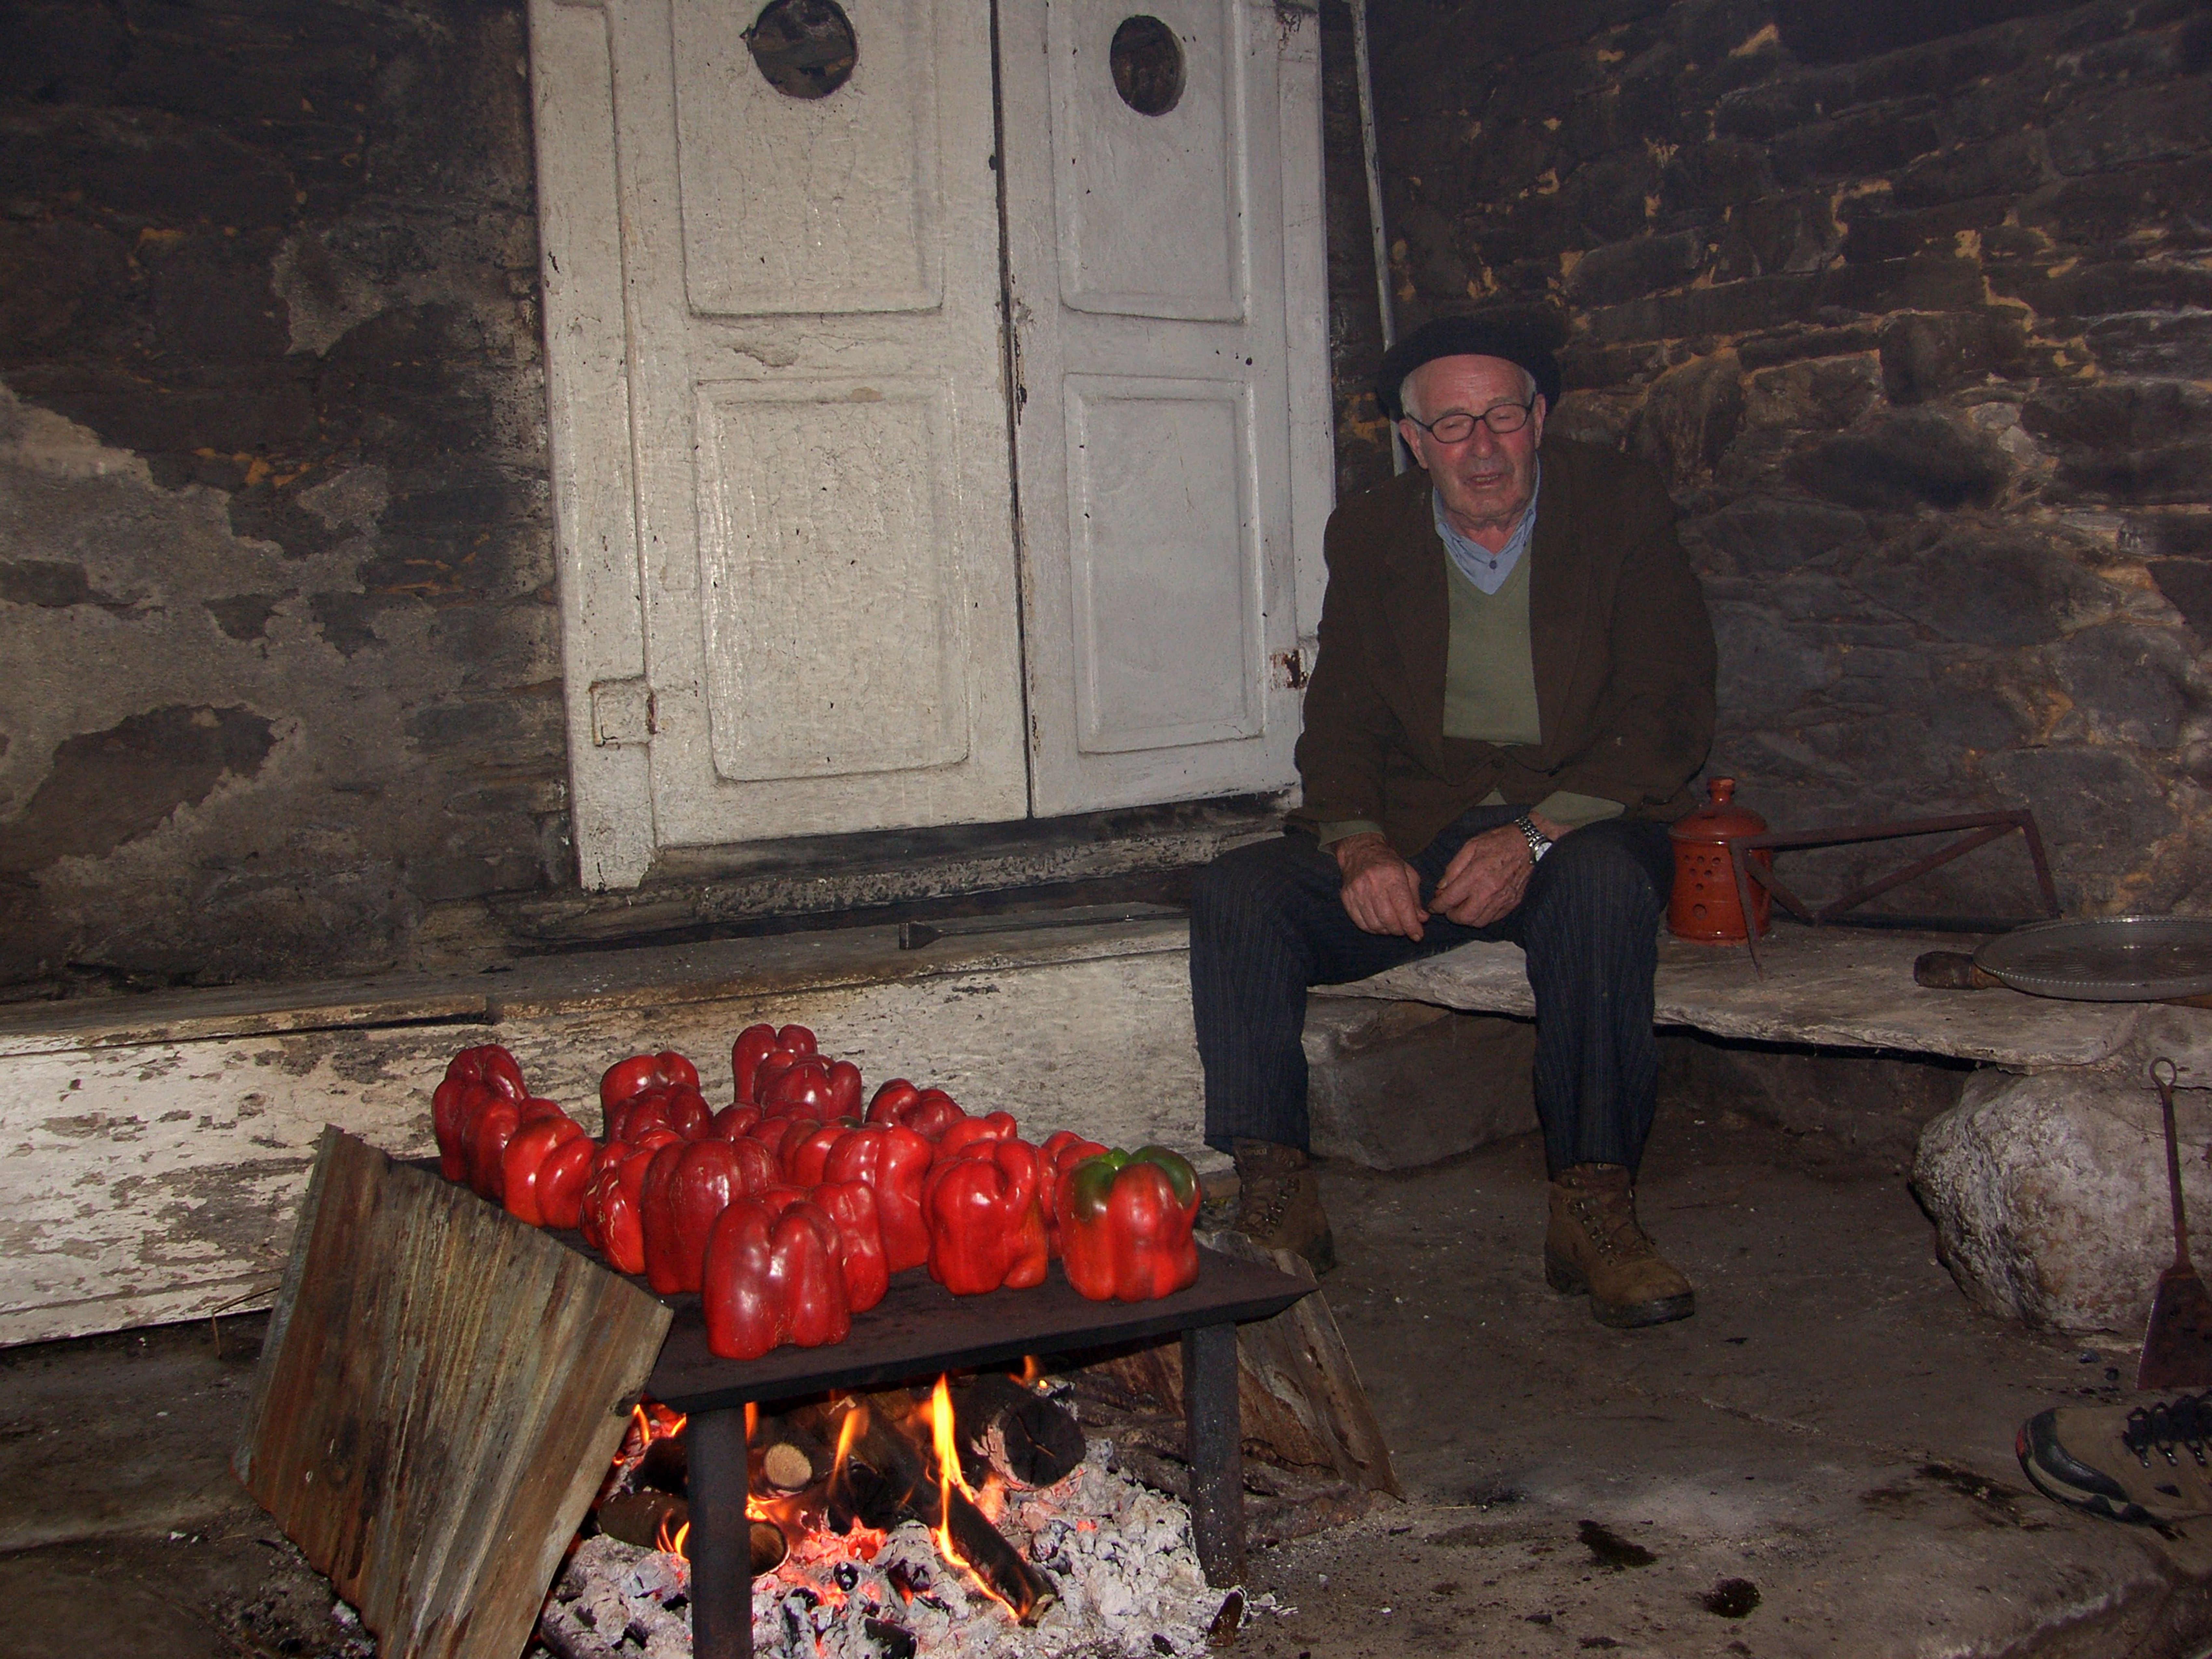
spain, temple, carving, espana, ggl1, ancient history